Håvard Fjær Grip

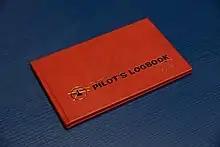
The pilot's logbook used by Grip to record data of "Ingenuity's" first flight on April 19, 2021. The book was given to the project by the International Civil Aviation Organization.

Since 2013, Grip has worked as a robotics technologist in the Guidance and Control Analysis Group at NASA's Jet Propulsion Laboratory at the California Institute of Technology. He led the Mars Helicopter Guidance, Navigation, and Control team, where he designed algorithms and software that helped control and guide the martian helicopter "Ingenuity". Grip's role as chief pilot included planning the flight, constructing command sequences, and analyzing the flight data for the helicopter. Other team members that took part in the helicopter project included program executive Dave Lavery, chief engineer Bob Balaram, and project manager MiMi Aung.